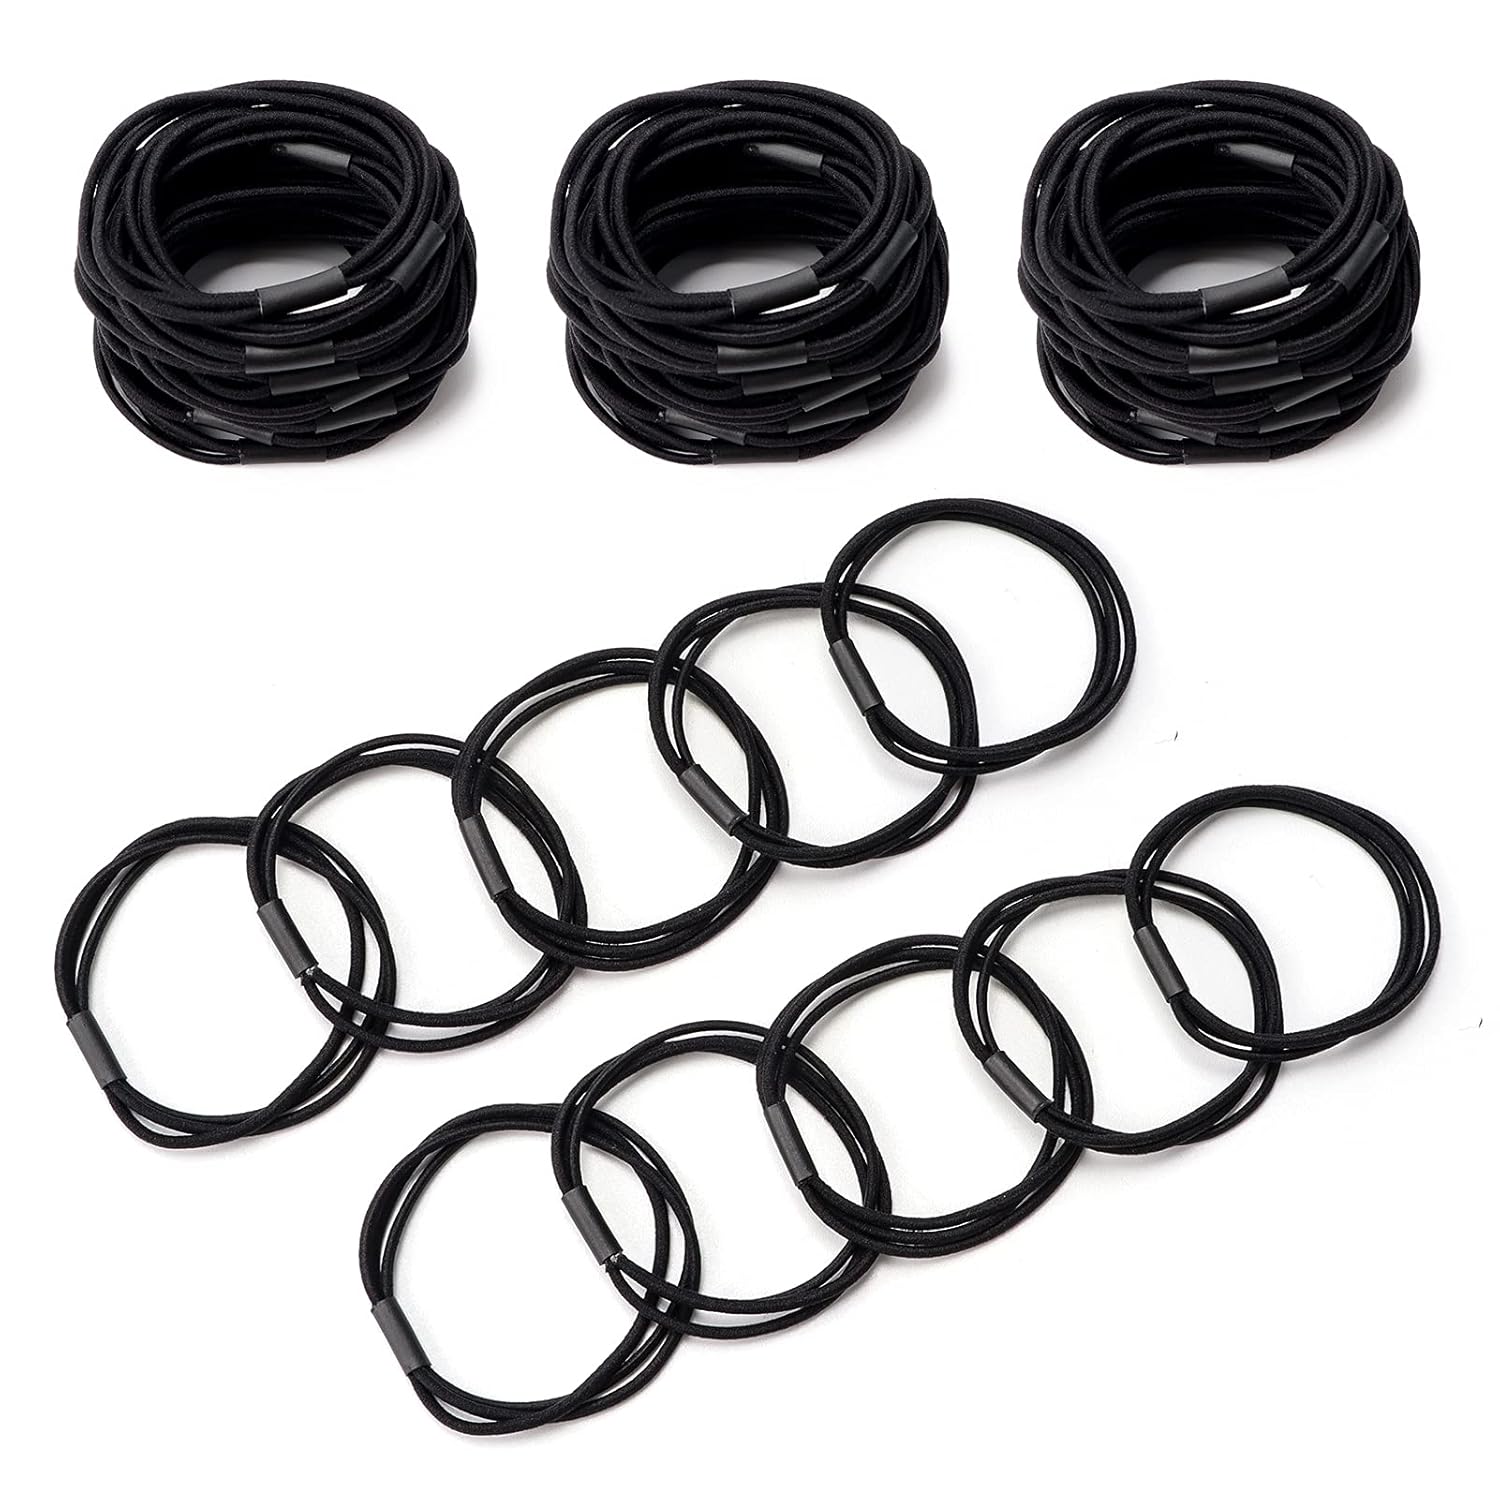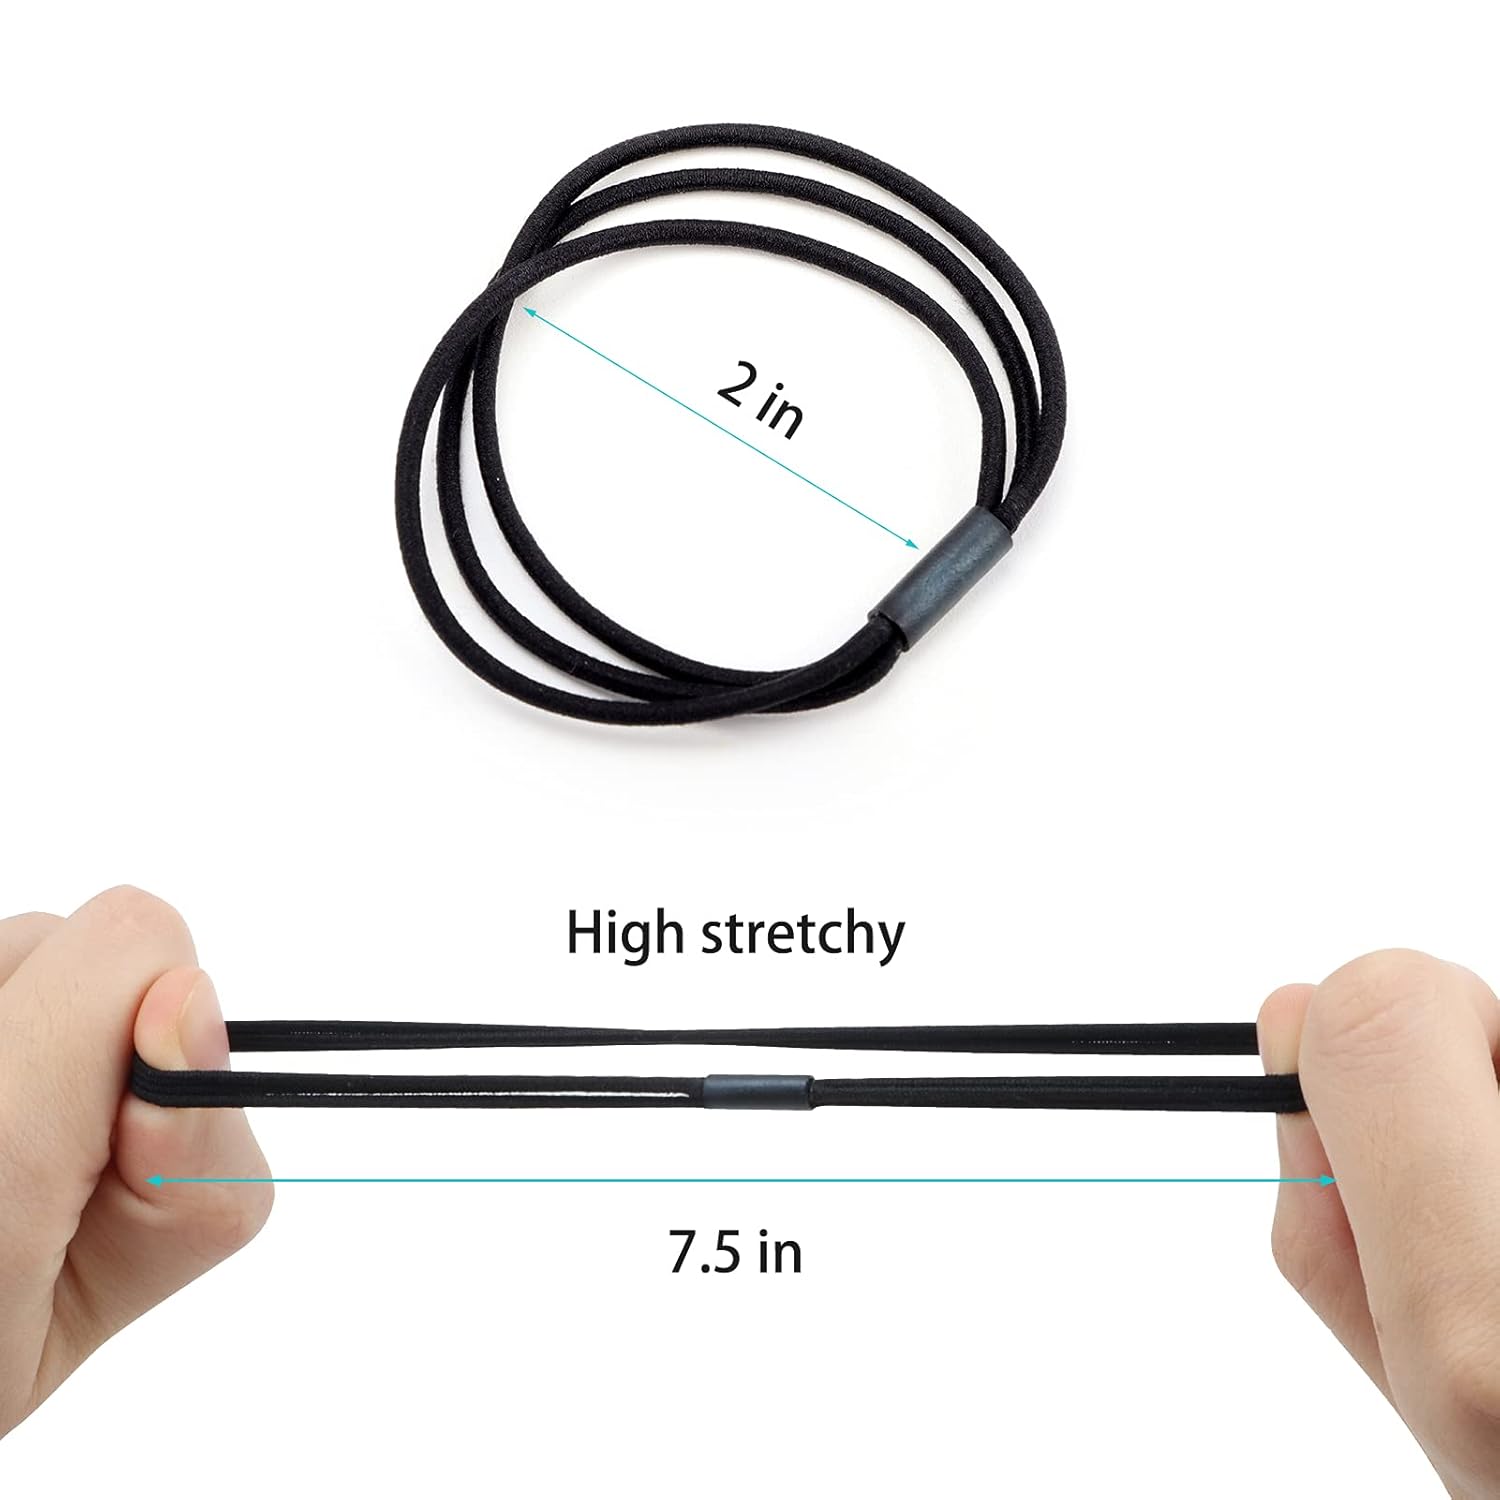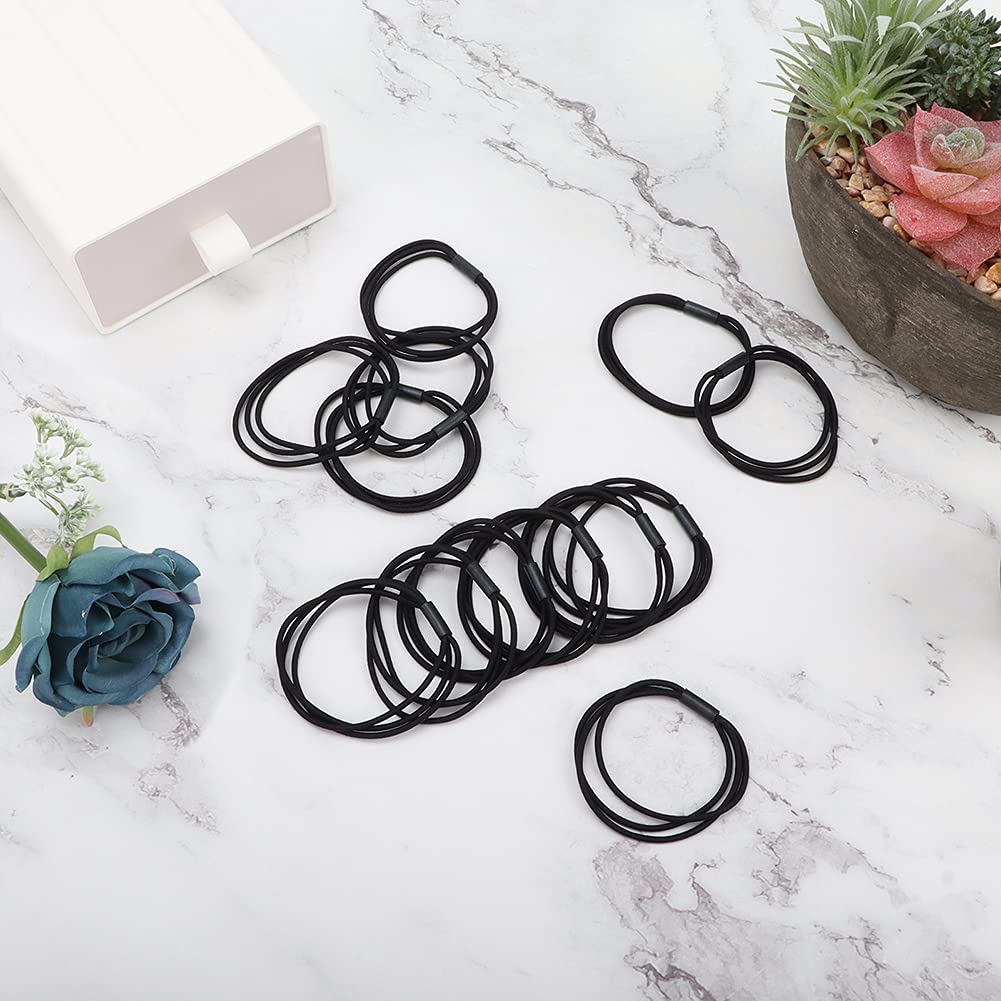
100 Pieces Black Elastic Hair Ties, 3 in 1 Rubber Ponytail Holders Hair Bands for Women Girls Men with Long Thick Curly Hair
Category: All Beauty
Totally 100PCS snowflakes in different shapes and white dots for your windows and glass door decoration.
Features: Snowflake in different shape | No adhesive | Lovely decoration for Christmas | Easy to use and remove | Reusable window decoration